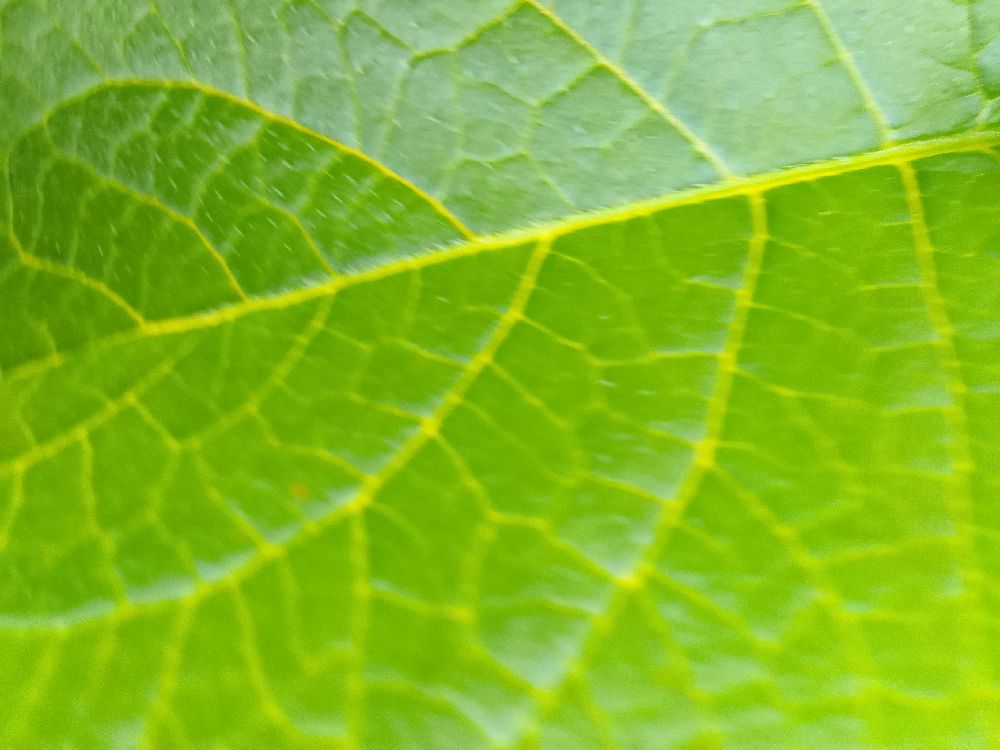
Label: Healthy